Princess Olga Dolgorouky

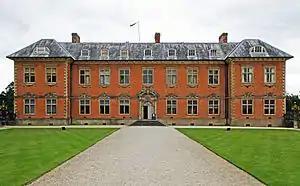
North-western façade of Tredegar

On 13 March 1939, the then Princess Olga, married Evan Morgan, 2nd Viscount Tredegar, and from then on was styled Viscountess Tredegar. The marriage was conducted in only ten minutes at a registry office in Singapore, with the couple having a honeymoon in Java, Indonesia, where Evan had a native-style home. The couple returned from their honeymoon to Tredegar House (Evan's ancestral home) in July 1939, where Olga would play a traditional hostess role, and become a popular beneficiary in the surrounding area of Newport.